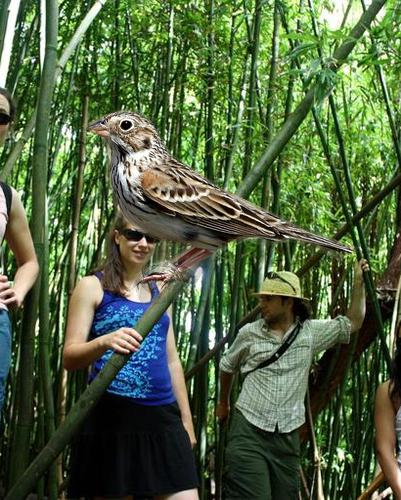
Bird species: Vesper_Sparrow
Bird type: landbird
Background: land